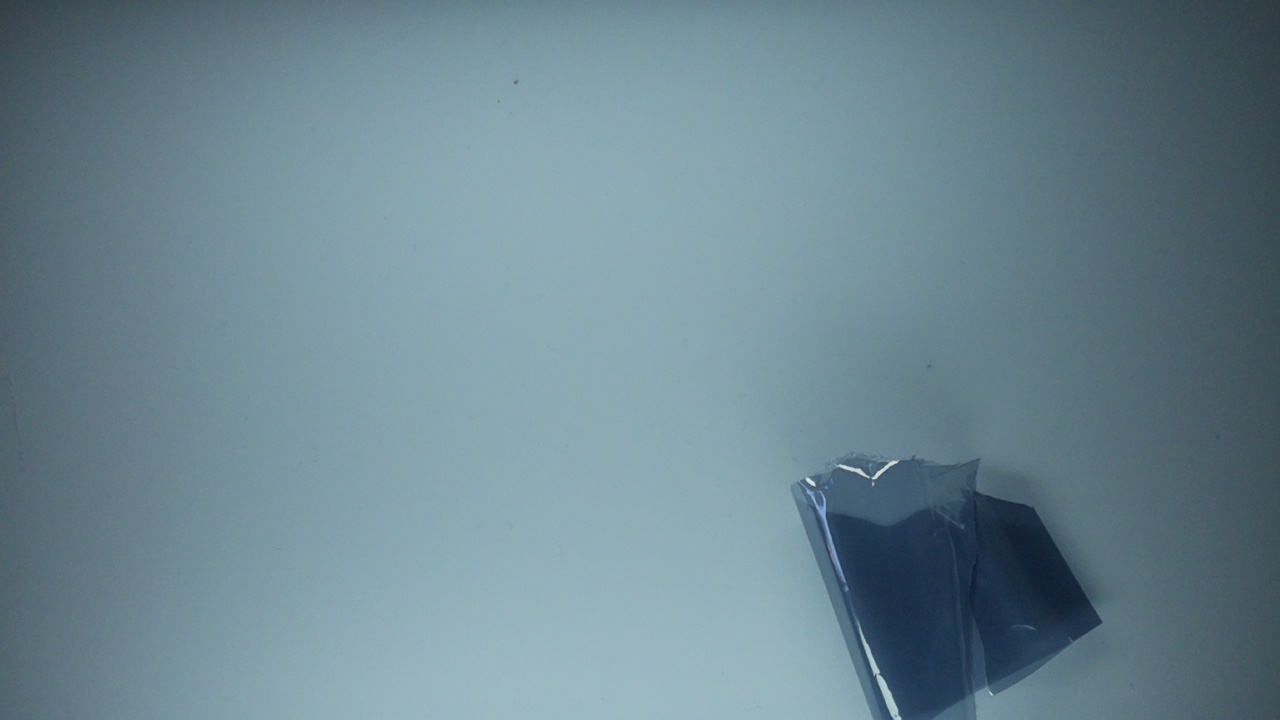
Label: trash